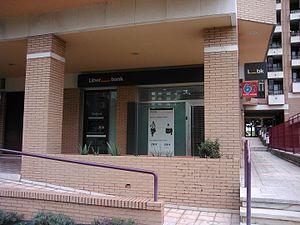
Liberbank est une banque espagnole créée en 2011 lors de la crise économique espagnole. Son siège social est situé à Madrid. Elle compte environ 4 000 salariés, avec 868 agences et près d'1,8 million de clients.